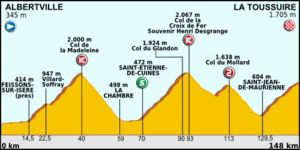
11. etape af Tour de France 2012
Profil for 11. etape
Elvte etape af Tour de France 2012 var en 148 km lang bjergetape. Den blev kørt torsdag den 12. juli fra Albertville til La Toussuire.